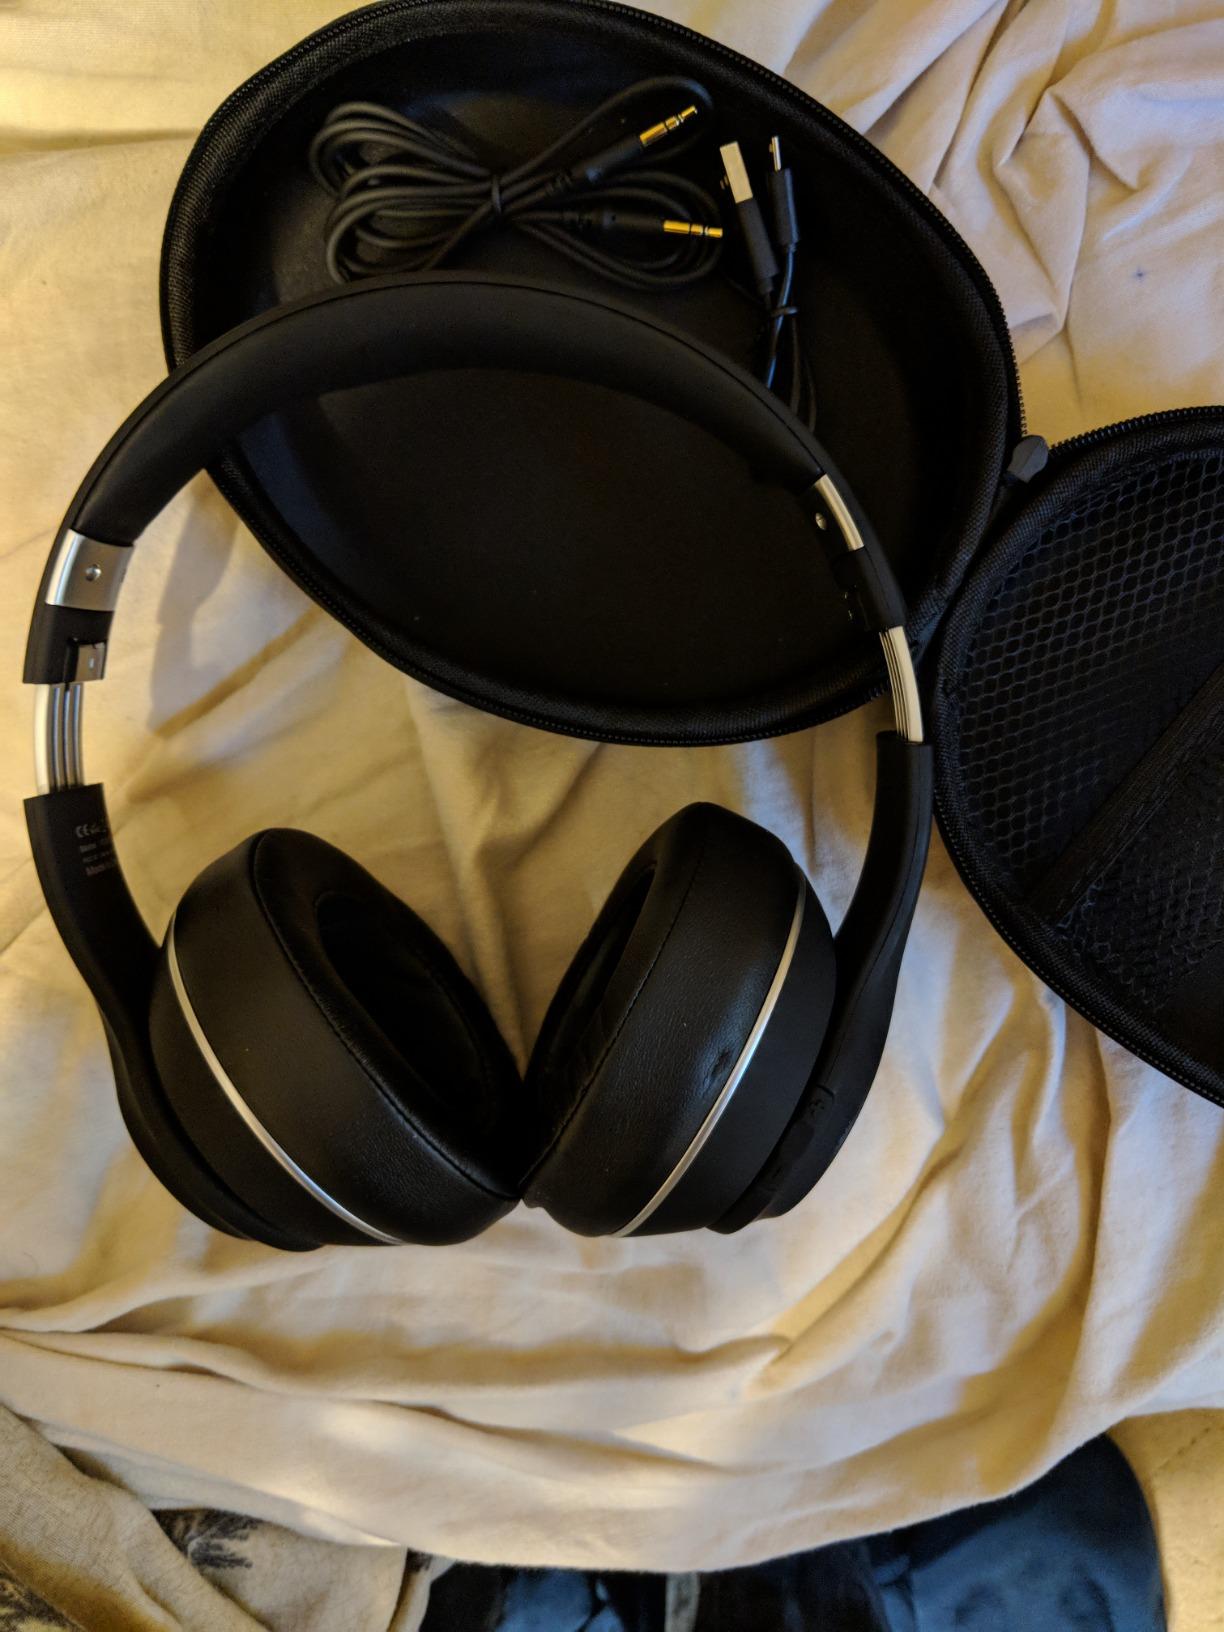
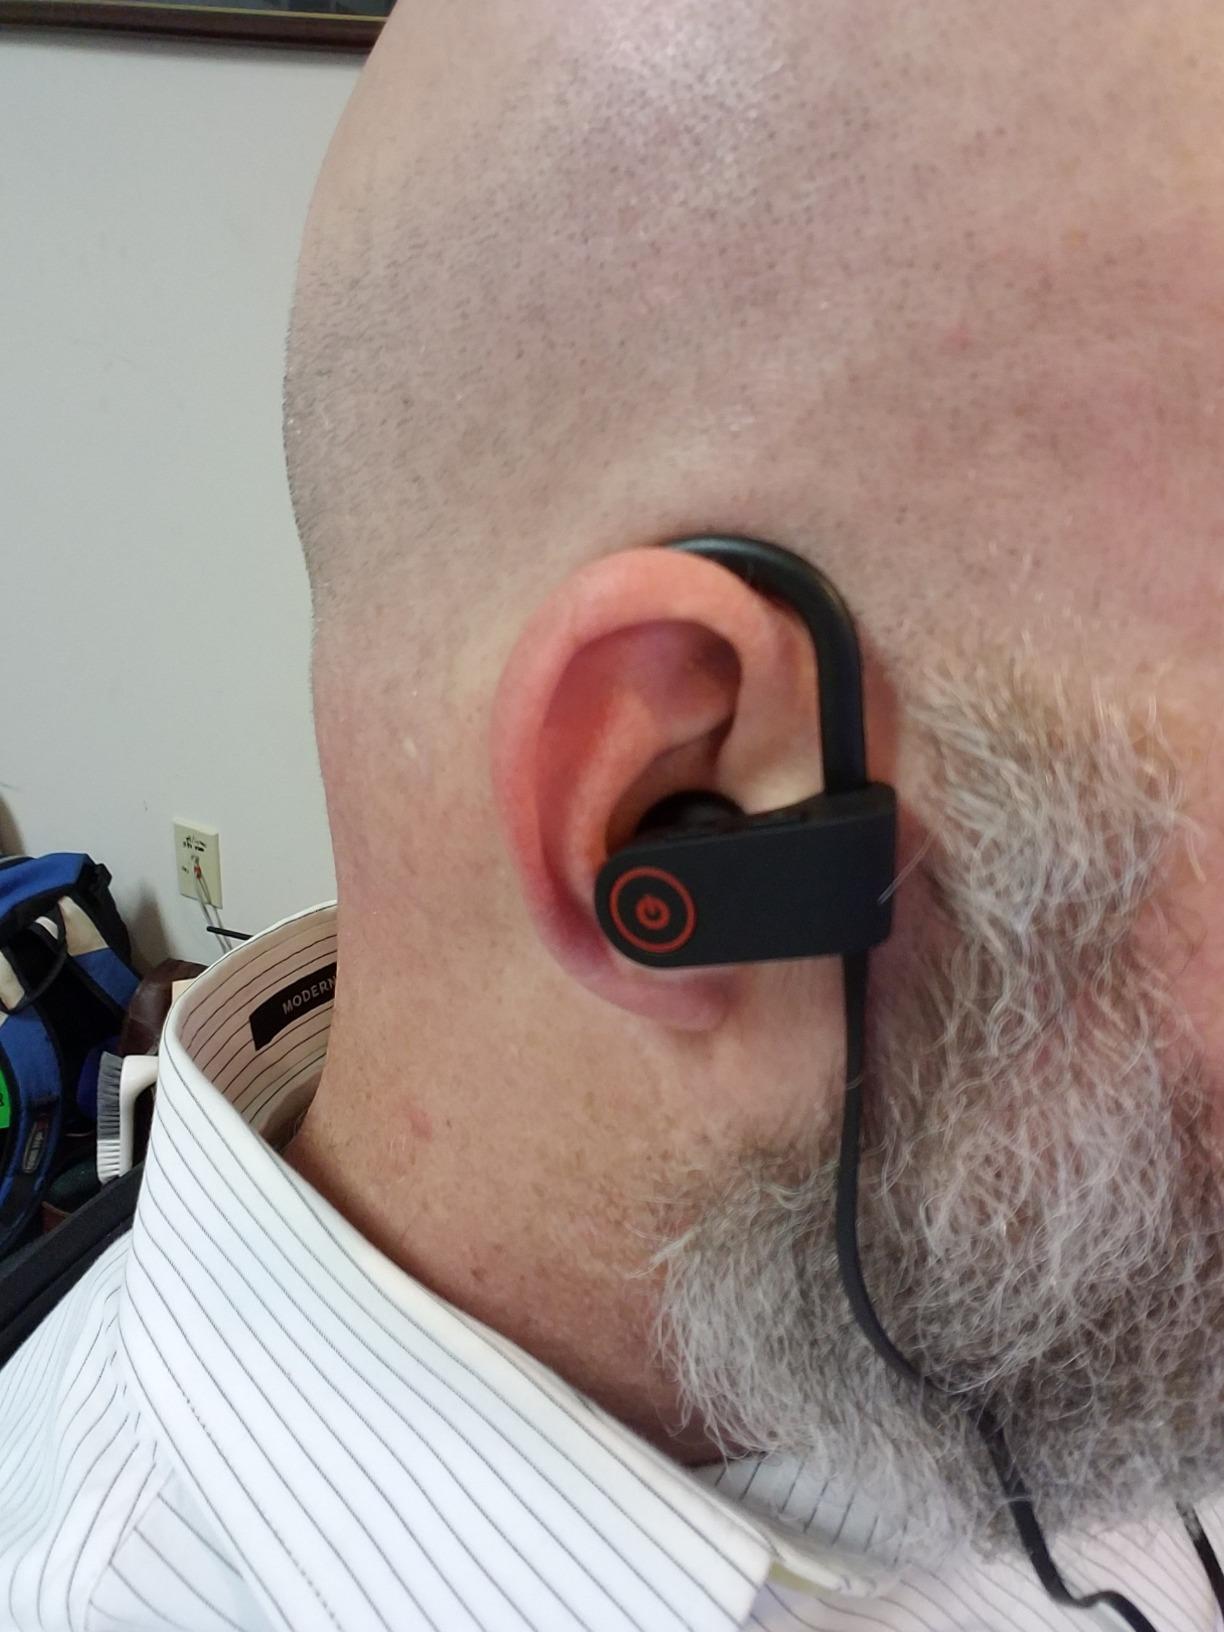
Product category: headphones
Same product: no